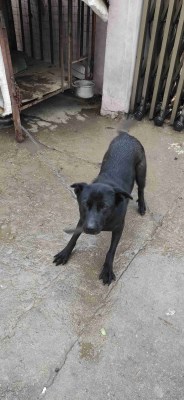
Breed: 211-n000018-German_shepherd